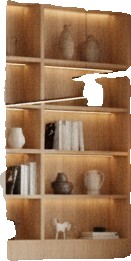
Surface category: cabinetry